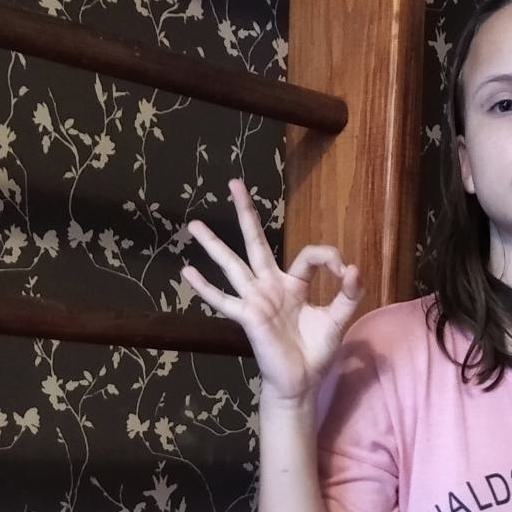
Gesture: ok